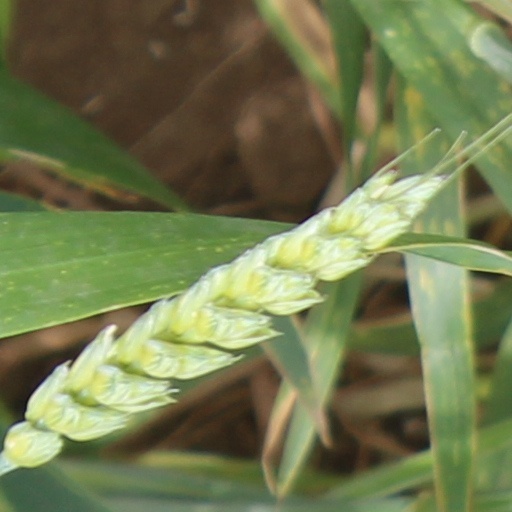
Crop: wheat